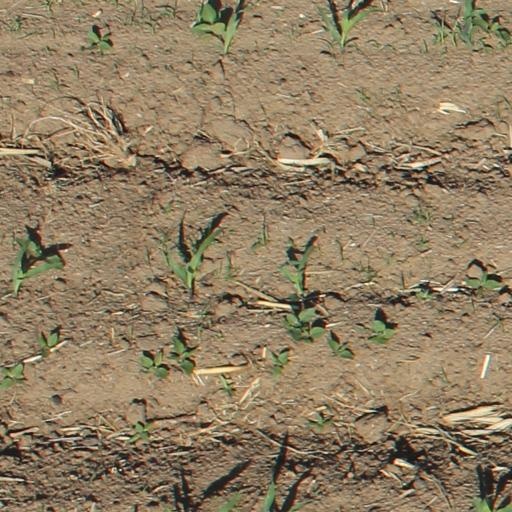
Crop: maize; corn